German atrocities of 1914

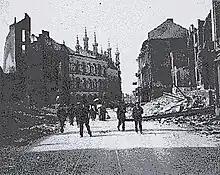
The destroyed city of Leuven in 1915.

The Belgian position was based on the fact that Belgium's independence and neutrality were guaranteed by the signatories of the London Treaties (Treaty of the Eighteen Articles and Treaty of the XXIV Articles). According to this argument, Belgium was obliged to refuse the passage of the German army through its territory. On the other hand, according to the same argument, as soon as its neutrality and independence were violated, France and the United Kingdom could and should intervene.